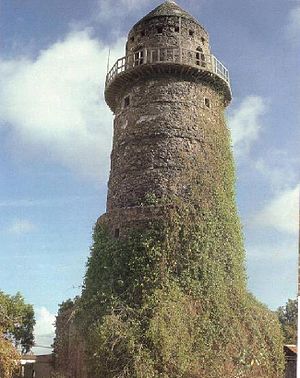
Somalias historie
Almnaratårn fra oldtiden i Somalia
Somalias historie strækker sig fra de ældste tider, som viser, at der var bosættelse i palæolitisk tid, og der er fundet hulemalerier, som er daterede tilbage til 9.000 f.Kr. For oldtidens egyptere var Somalia, beliggende på Afrikas horn, kendt som landet Punt, og de kom til Somalias nordlige kyster på jagt efter røgelse og vellugtende planter. Fra 800-tallet e.Kr. begyndte folk i Somalia at trænge syd over fra kysten af Adenbugten, og på samme tid begyndte arabiske og persiske bosættere at etablere sig langs kysten af Det Indiske Ocean. Portugisiske udforskere forsøgte uden held at etablere overherredømme over kysten af Somalia, men herskede over flere kystbyer. Mens kysten blev befolket af nye bosættere, var det indre af landet, meget af det goldt og ugæstvenligt, overladt til landets oprindelige befolkning.